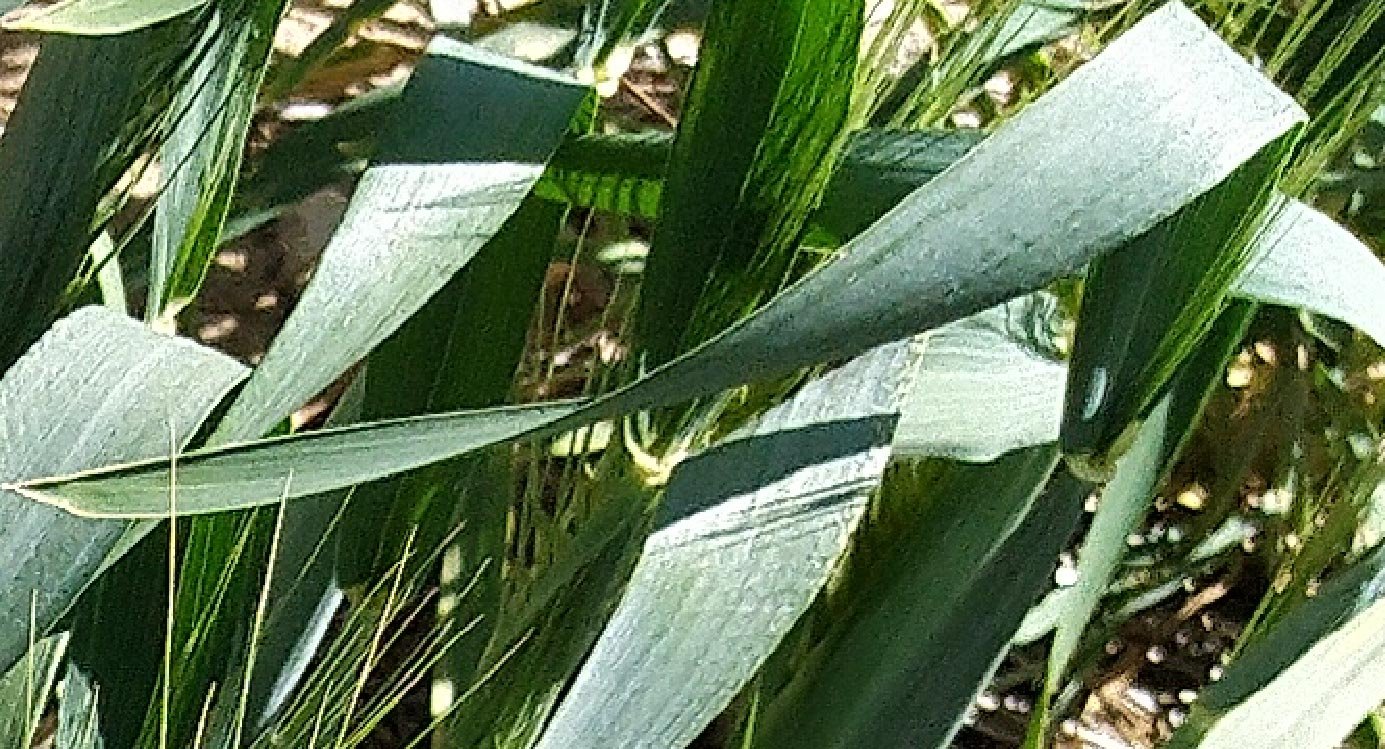
Label: Wheat___Healthy